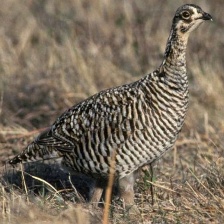
Species: GREATER PRAIRIE CHICKEN
Scientific name: TYMPANUCHUS CUPIDO